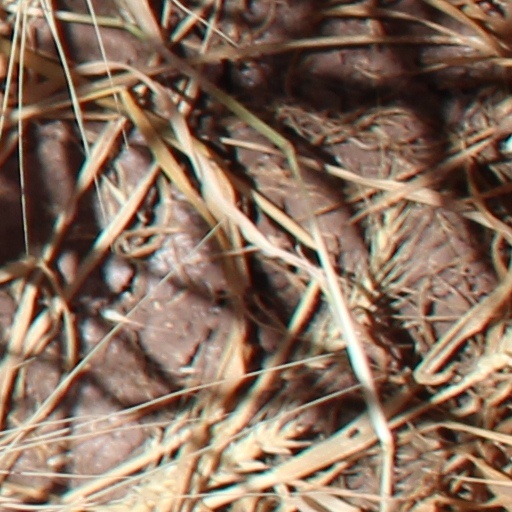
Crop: wheat